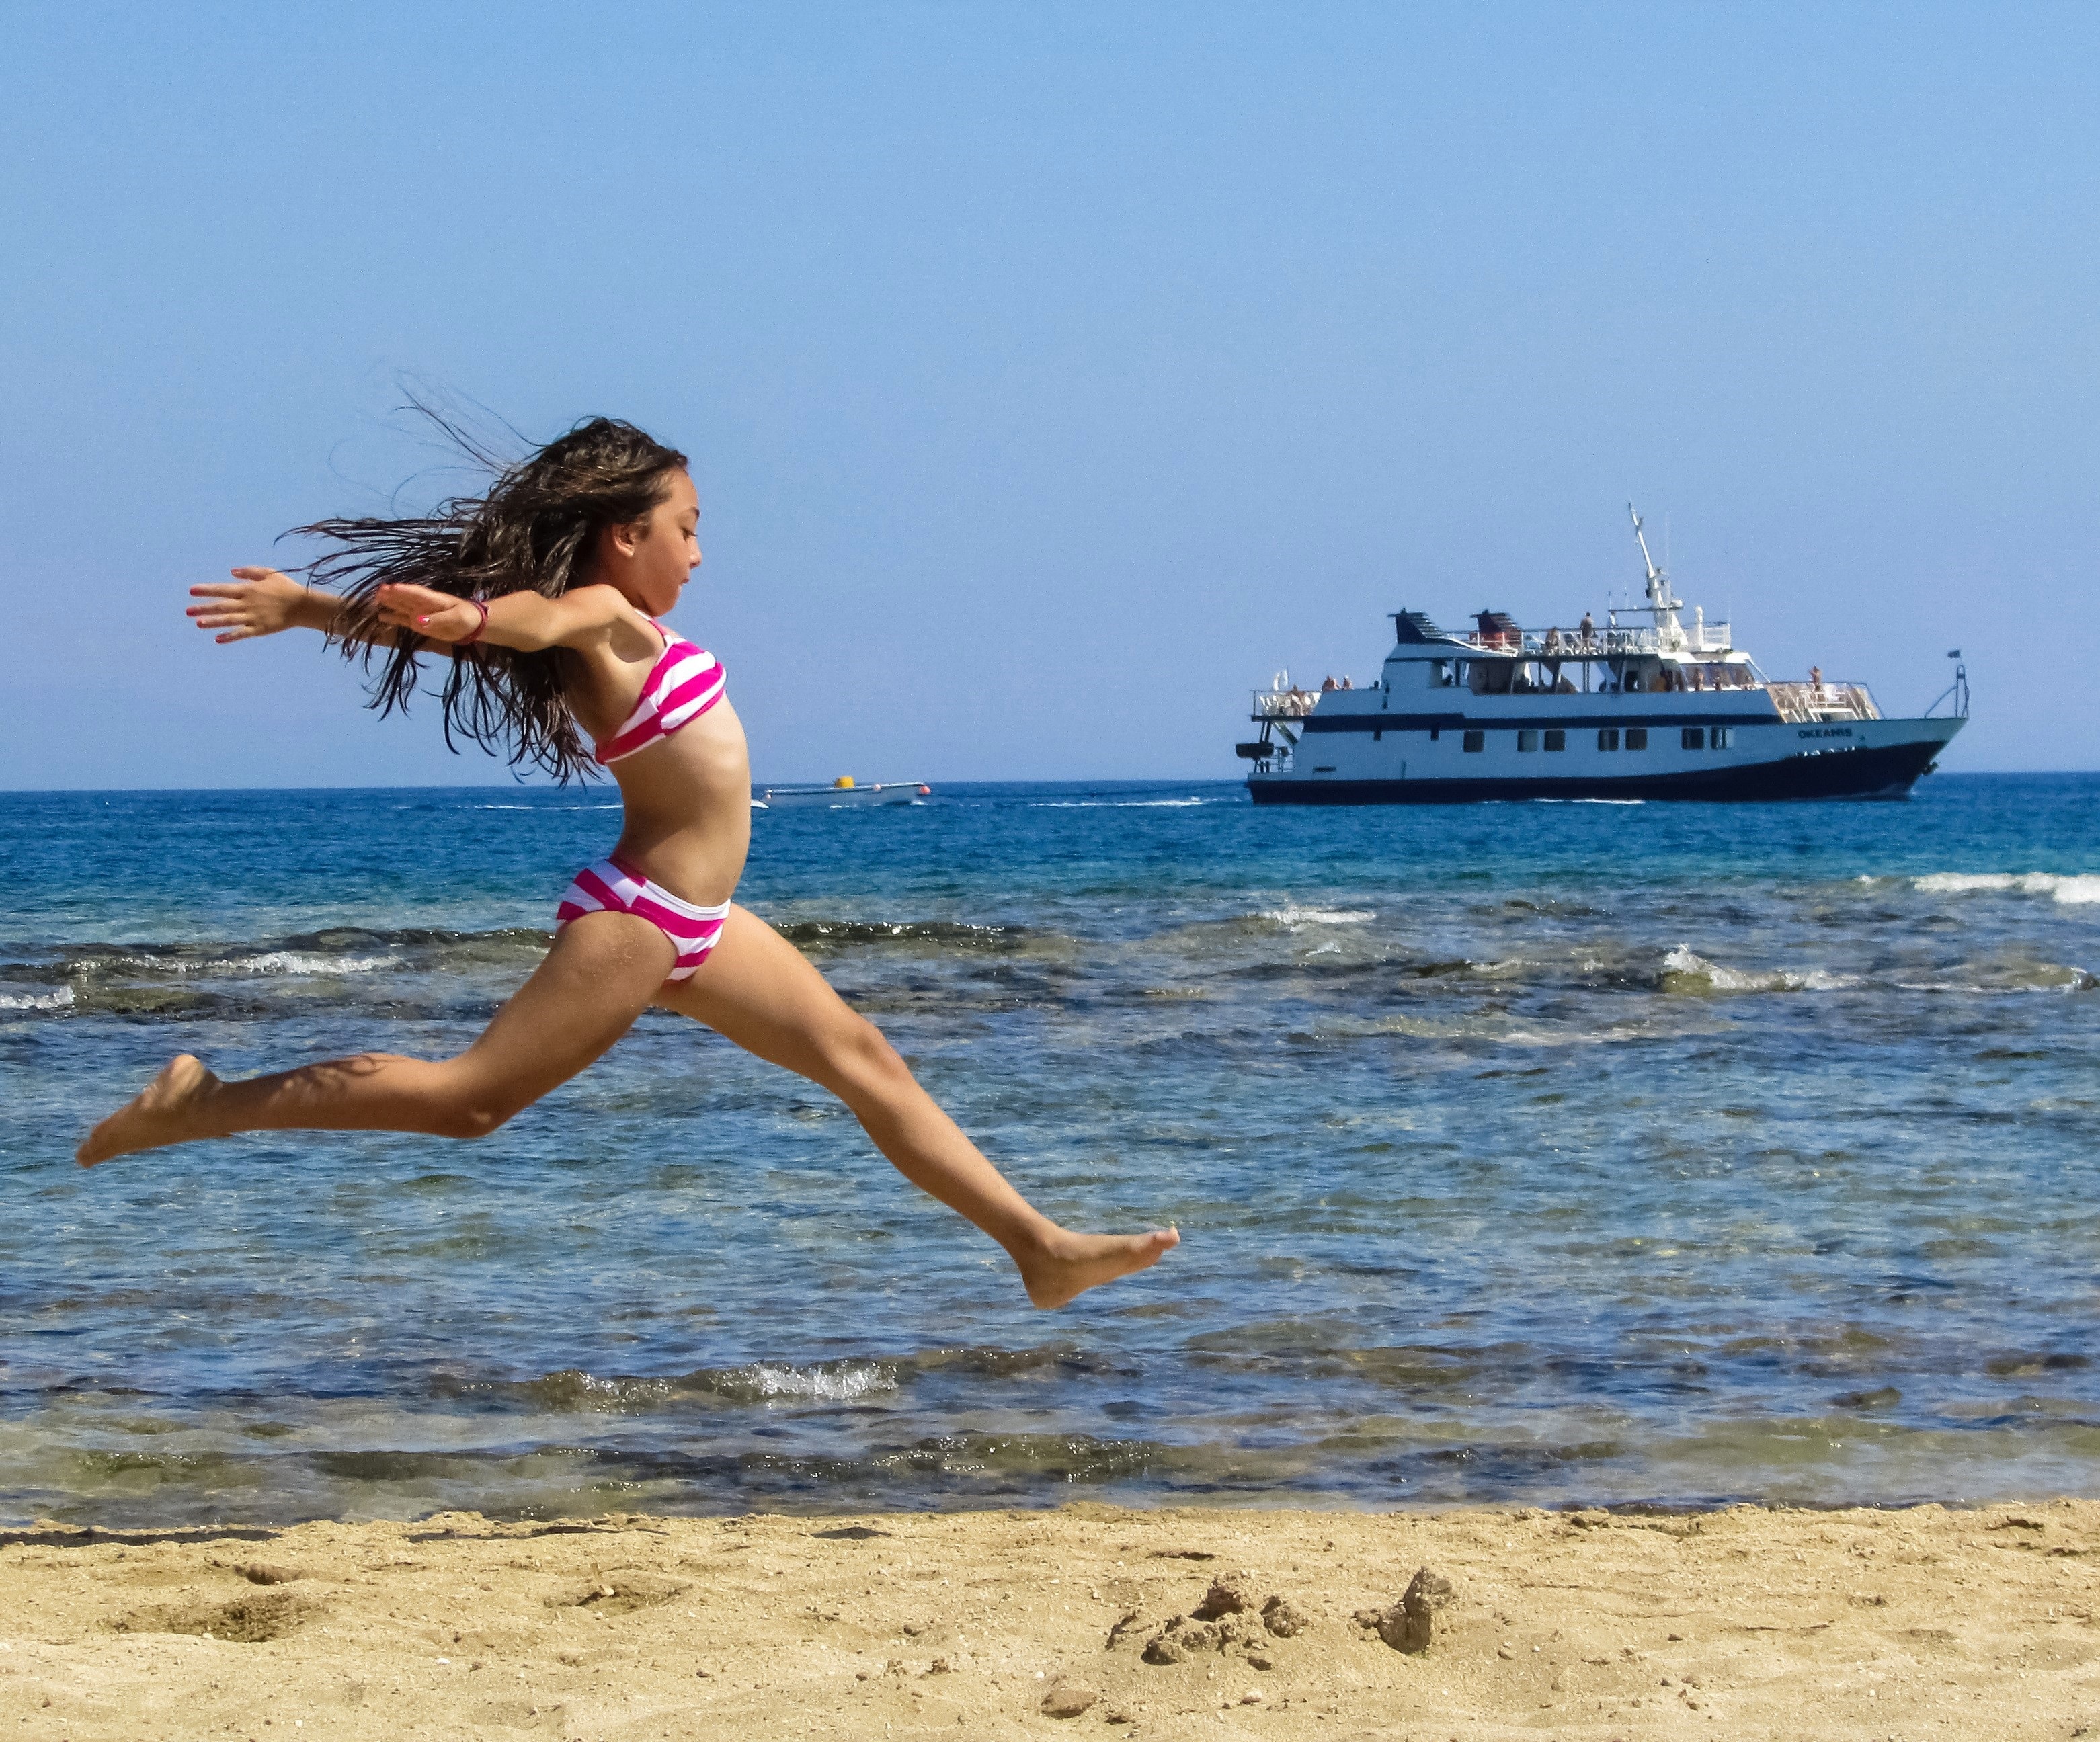
beach, sea, coast, sand, ocean, girl, shore, running, summer, vacation, jumping, body of water, fun, happy, sun tanning